Banjo

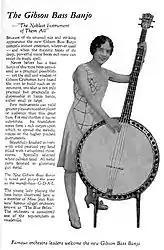
Bass banjo

The four-string plectrum banjo is a standard banjo without the short drone string. It usually has 22 frets on the neck and a scale length of 26 to 28 inches, and was originally tuned C3 G3 B3 D4. It can also be tuned like the top four strings of a guitar, which is known as "Chicago tuning". As the name suggests, it is usually played with a guitar-style pick (that is, a single one held between thumb and forefinger), unlike the five-string banjo, which is either played with a thumbpick and two fingerpicks, or with bare fingers. The plectrum banjo evolved out of the five-string banjo, to cater to styles of music involving strummed chords. The plectrum is also featured in many early jazz recordings and arrangements.